Battlefield 3

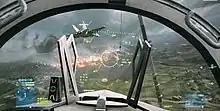
Screenshot of the HUD as shown in the fighter jet in multiplayer mode

"Battlefield 3"s multiplayer matches see players take on one of four roles: Assault, Support, Engineer and Recon. The Assault class focuses on assault rifles and healing teammates. The Support class focuses on light machine guns and supplying ammunition. The Engineer class focuses on supporting and destroying vehicles. The Recon class focuses on sniping and spotting enemies. The mechanics of the weapons have been changed to utilize the new engine: compatible weapons may have bipods attached which can then be deployed when in the prone position or near suitable scenery, and provide a significant boost to accuracy and recoil reduction. Suppressive fire from weapons blurs the vision and reduces the accuracy of those under fire, as well as health regeneration. The Recon class can put a radio beacon anywhere on the map and all squad members will be able to spawn on the location of the beacon.